John Blair (pastor)

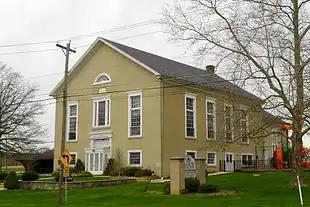
Faggs Manor Presbyterian Church

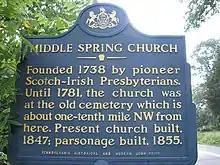
Plaque at Middle Spring Pennsylvania Presbyterian Church

John Blair (1720 – December 8, 1771) was a Presbyterian minister, a Trustee, Professor, and Acting President of Princeton University. His brother Samuel Blair was a leader of the Presbyterian New Light religious movement. His nephew, Samuel Blair was the second Chaplain of the United States House of Representatives.